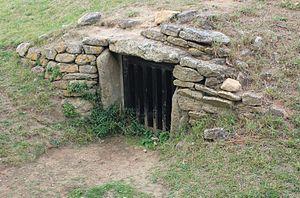
Dolmen de Goëren
Cet article recense les monuments historiques de l'arrondissement de Lorient, dans le département du Morbihan, en France.